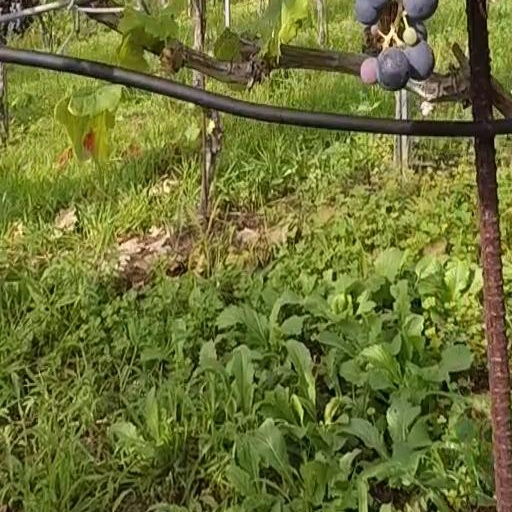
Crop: grape